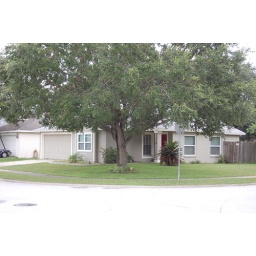
The wooden fence around the back yard is still in place, but the elevated fort is gone.